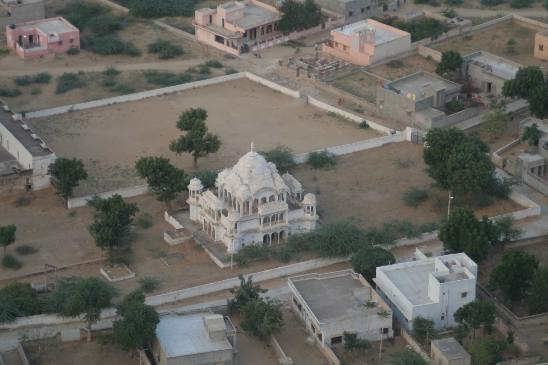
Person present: No